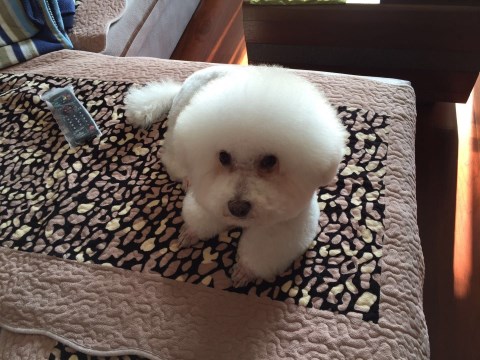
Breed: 3083-n000117-Bichon_Frise